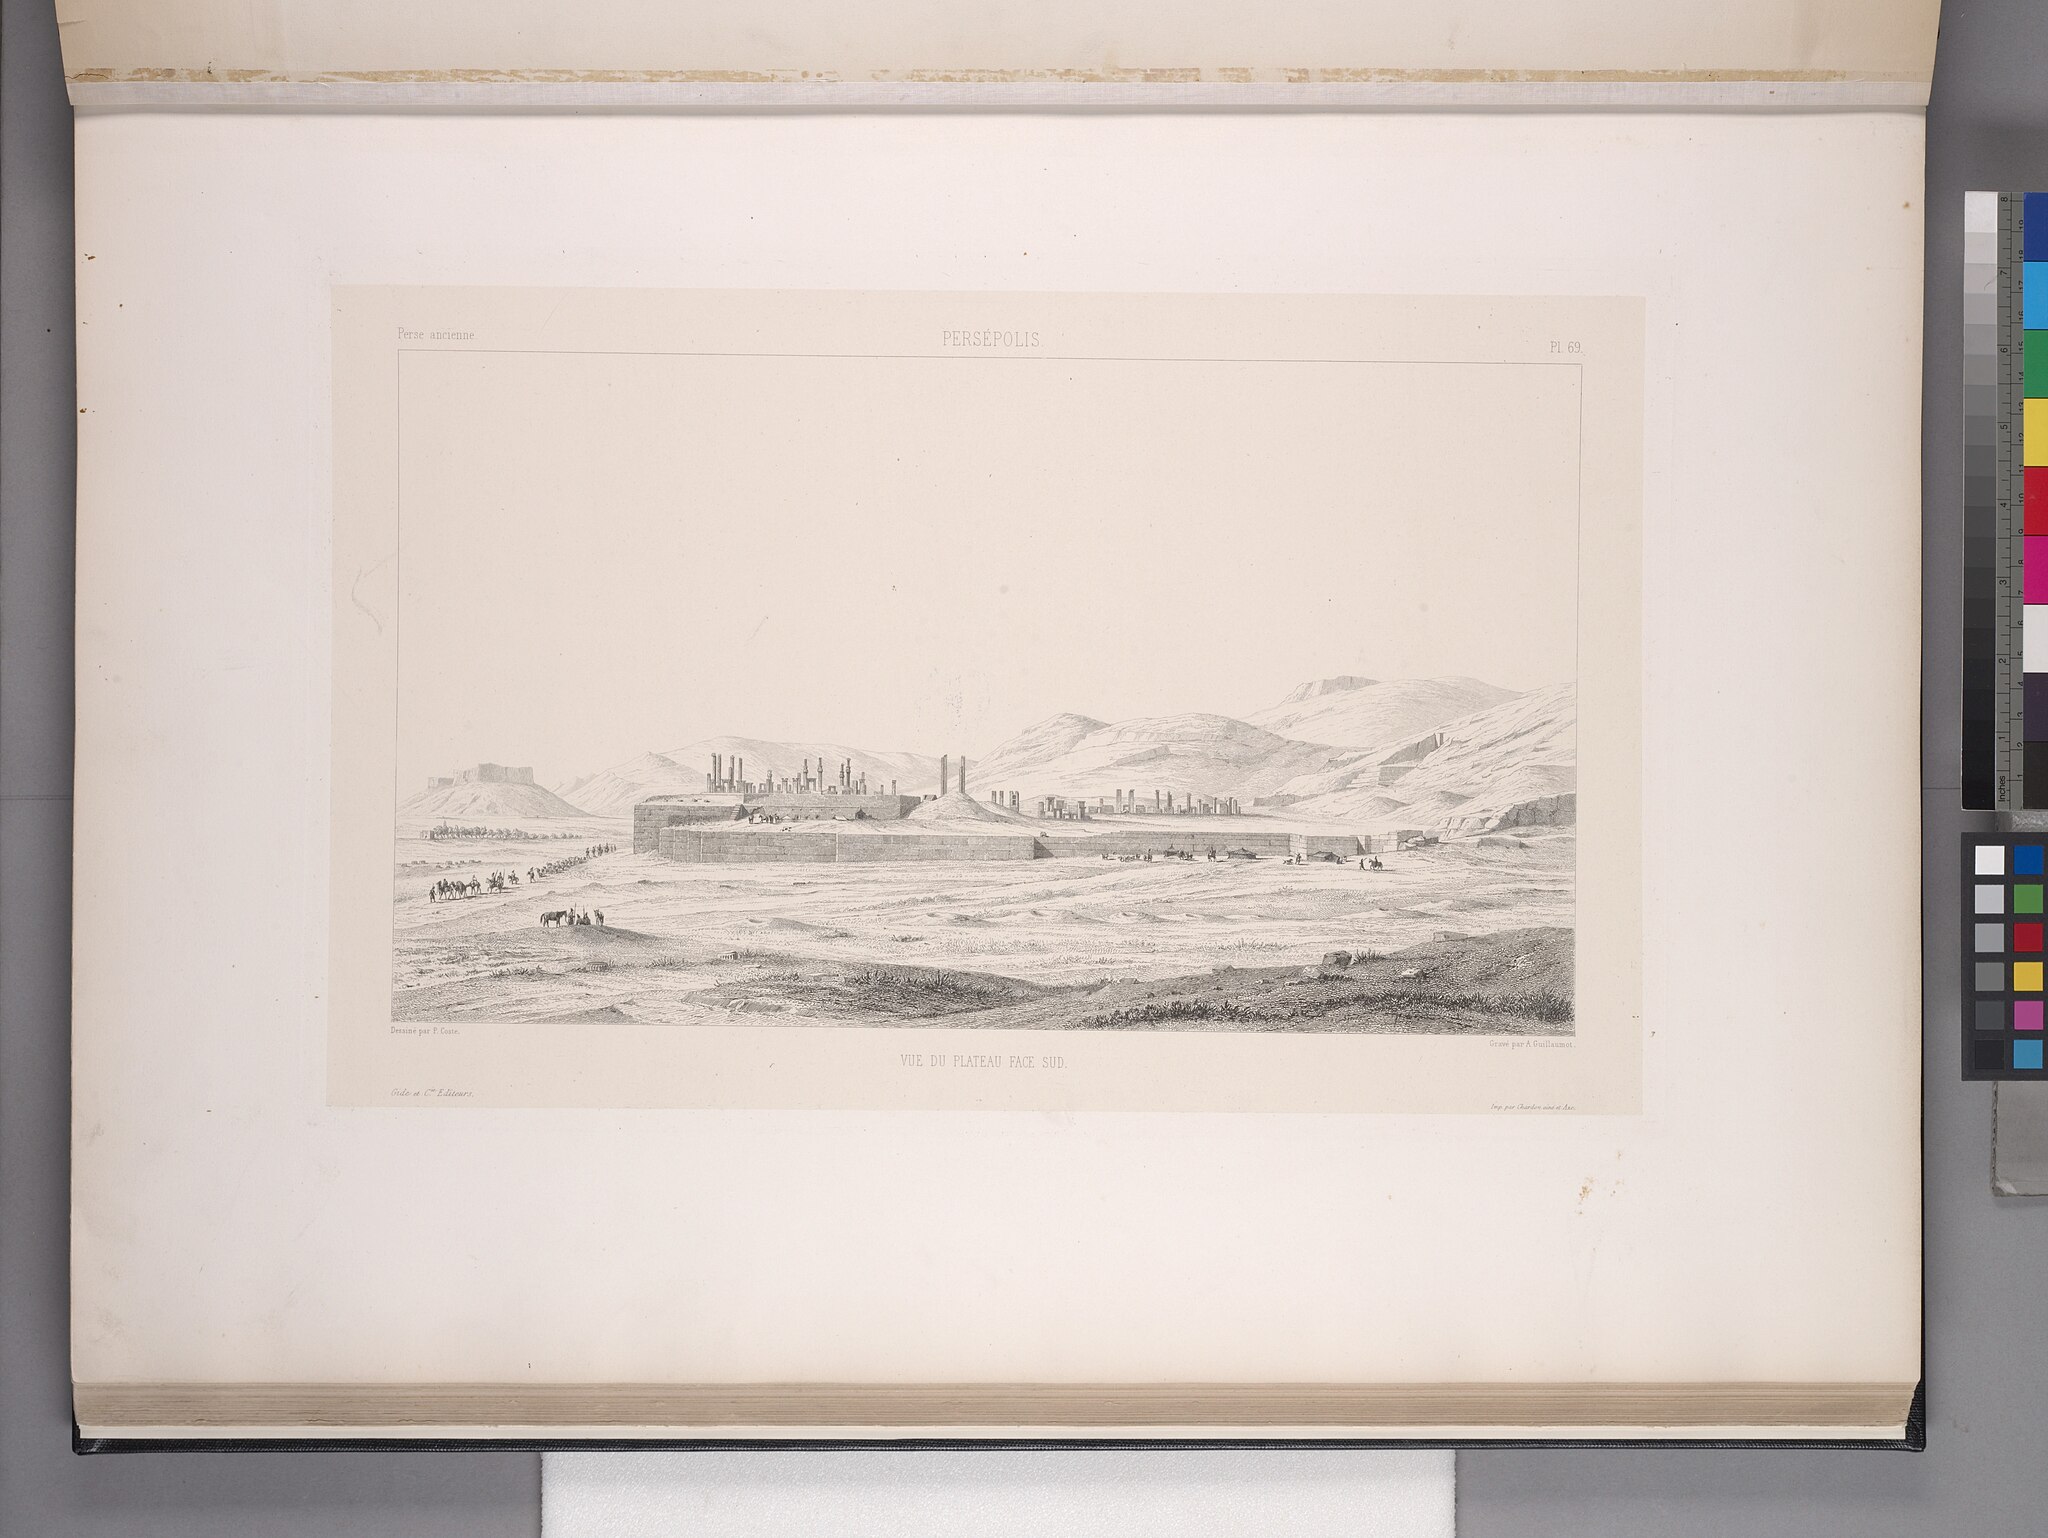
Title: Persépolis. Vue du plateau, face sud (NYPL b12482496-1542782)
Description: Persépolis. Vue du plateau, face sud
Date: 1851
Categories: Images uploaded by Fæ, PD-old-100-expired, PD-scan (PD-old-auto-expired), Images from the New York Public Library, CC-PD-Mark, NYPL General Research Division, Persepolis in the 19th century, Voyage en Perse, PD-old missing SDC copyright status, Illustrations of Persepolis